Stephen Blucke

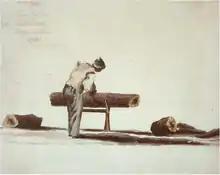
African Nova Scotian By Captain William Booth, 1788

Blucke built a boat so that he could fish. He developed a friendship with Stephen Skinner, a local merchant, who went through Blucke to hire blacks, most of whom did not receive their promised land and had to work as laborers or domestics. Some became sharecroppers. Skinner may have acted as Blucke's patron. There was an Anglican church in town, but to attend the church, members had to rent a pew. Blucke was the only resident who could afford to pay for the rental.